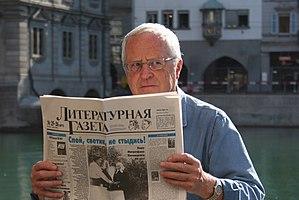
Peter Zeindler, né le 18 février 1934 à Zurich, en Suisse, est un écrivain, dramaturge et journaliste suisse, auteur de plusieurs romans policiers et d'espionnage.